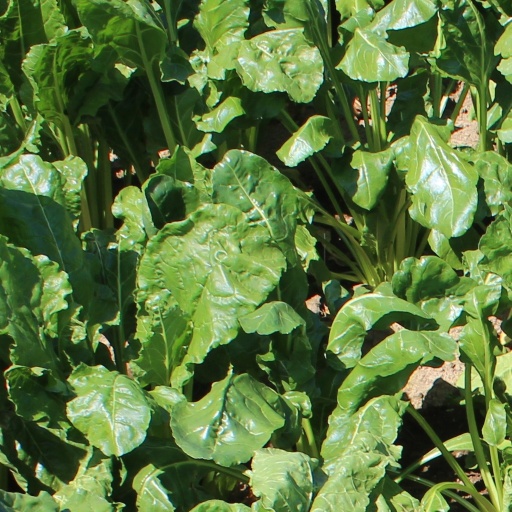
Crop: sugar beet